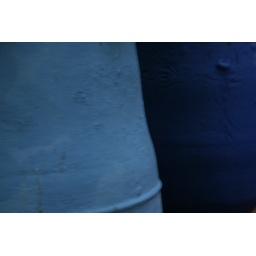
Two different blue plant pots in Yves St Lauren's garden in marrakech